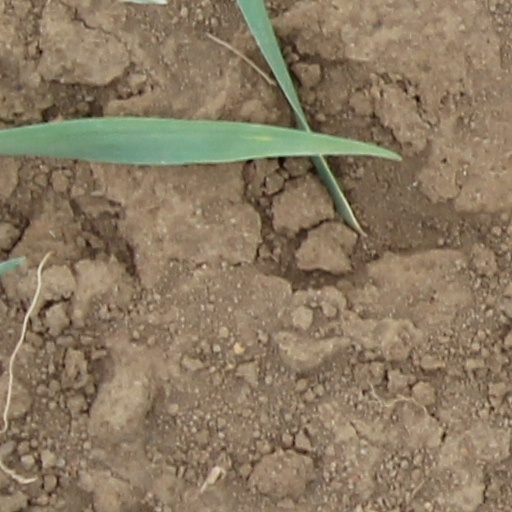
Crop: wheat